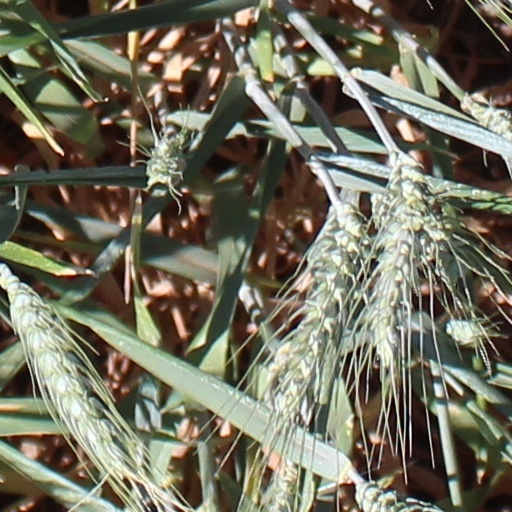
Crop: wheat